Zygomasseteric system

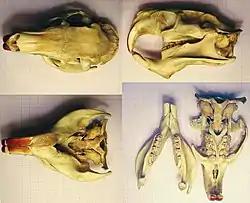
Skull of a nutria demonstrating the hystricognathous lower jaw and hystricomorphous zygomasseteric system.

This condition is found in most members of the family Sciuridae (suborder Sciuromorpha), and also in members of the Castoridae, the Eomyidae, and the Geomyoidea.